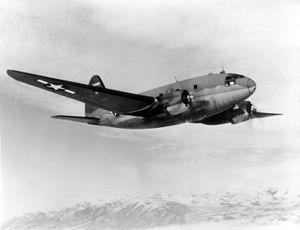
Le Curtiss C-46 Commando était un appareil de transport bimoteur américain conçu à l'origine comme un appareil commercial de haute altitude. Il fut à la place utilisé comme appareil de transport militaire pendant la Seconde Guerre mondiale, tant par l'United States Army Air Forces que par l'US Navy et l'US Marine Corps sous la désignation de R5C. Surnommé par ses pilotes « The Whale » ou « Curtiss Calamity », le C-46 servit dans un rôle similaire à celui de son homologue, le Douglas C-47 Skytrain, mais sans être produit à une si grande échelle.